Walter Thomas Monnington

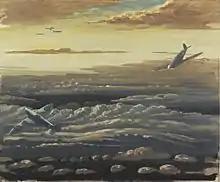
"Clouds and Spitfires" (1943) (Art. IWM ART LD 3767)

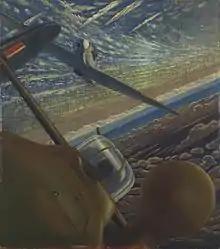
"Fighter Affiliation Halifax and Hurricane aircraft co-operating in action" (Art. IWM ART LD 3769)

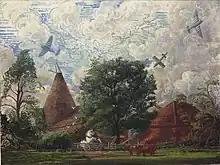
"Tempests Attacking Flying-bombs" (1944) (Art IWM ART LD 4588)

Monnington was the son of a barrister and although he was born in Westminster, London, he grew up in Sussex before spending time on a farm school at Ross-on-Wye. From 1918 to 1922, he studied at the Slade School of Fine Art and in 1922 won a three-year scholarship in Decorative Painting to the British School at Rome. In April 1924 Monnington married his fellow art student Winifred Knights. Whilst in Italy, he produced his first large work, "Allegory" which was purchased by the Contemporary Art Society and is now in the Tate collection.